Charles Hamilton (writer)

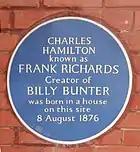
Plaque to Charles Hamilton at 15 Oak Street, Ealing, London W5, now the site of Ealing Broadway Shopping Centre

Hamilton was born in Ealing, London, one of the eight children of Mary Ann Hannah ("née" Trinder - born 1847) and John Hamilton (1839-1884), a master carpenter. Charles Hamilton was privately educated at Thorn House School in Ealing, where he studied Classical Greek among other subjects. He then embarked on a career as a writer of fiction, having his first story accepted almost immediately, appearing in 1895.